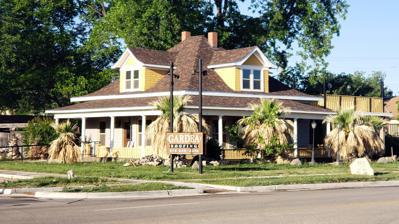
Building: John Acord House
Country: United States of America
Year built: 1908
United States historic place John Acord House U.S. National Register of Historic Places Location W. Main St., Artesia, New Mexico Coordinates 32°50′31″N 104°24′21″W / 32.84194°N 104.40583°W / 32.84194; -104.40583 ( John Acord House ) Area less than one acre Built 1908 Architectural style Queen Anne MPS Artificial Stone Houses of Artesia TR NRHP reference No. 84002891 Added to NRHP March 2, 1984 The John Acord House , on W. Main St. in Artesia, New Mexico , was built in 1908.  It was listed on the National Register of Historic Places in 1984. It is one of ten houses of cast-stone construction which were together listed on the National Register in 1983. It is Queen Anne in style. References